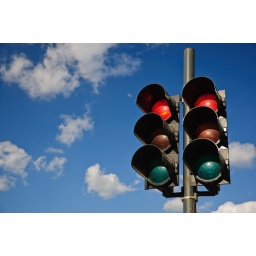
A couple of red traffic lights against a blue sky